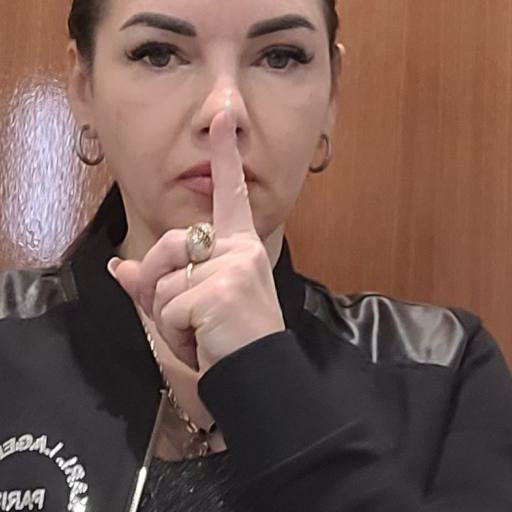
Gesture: mute